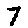
Label: 7